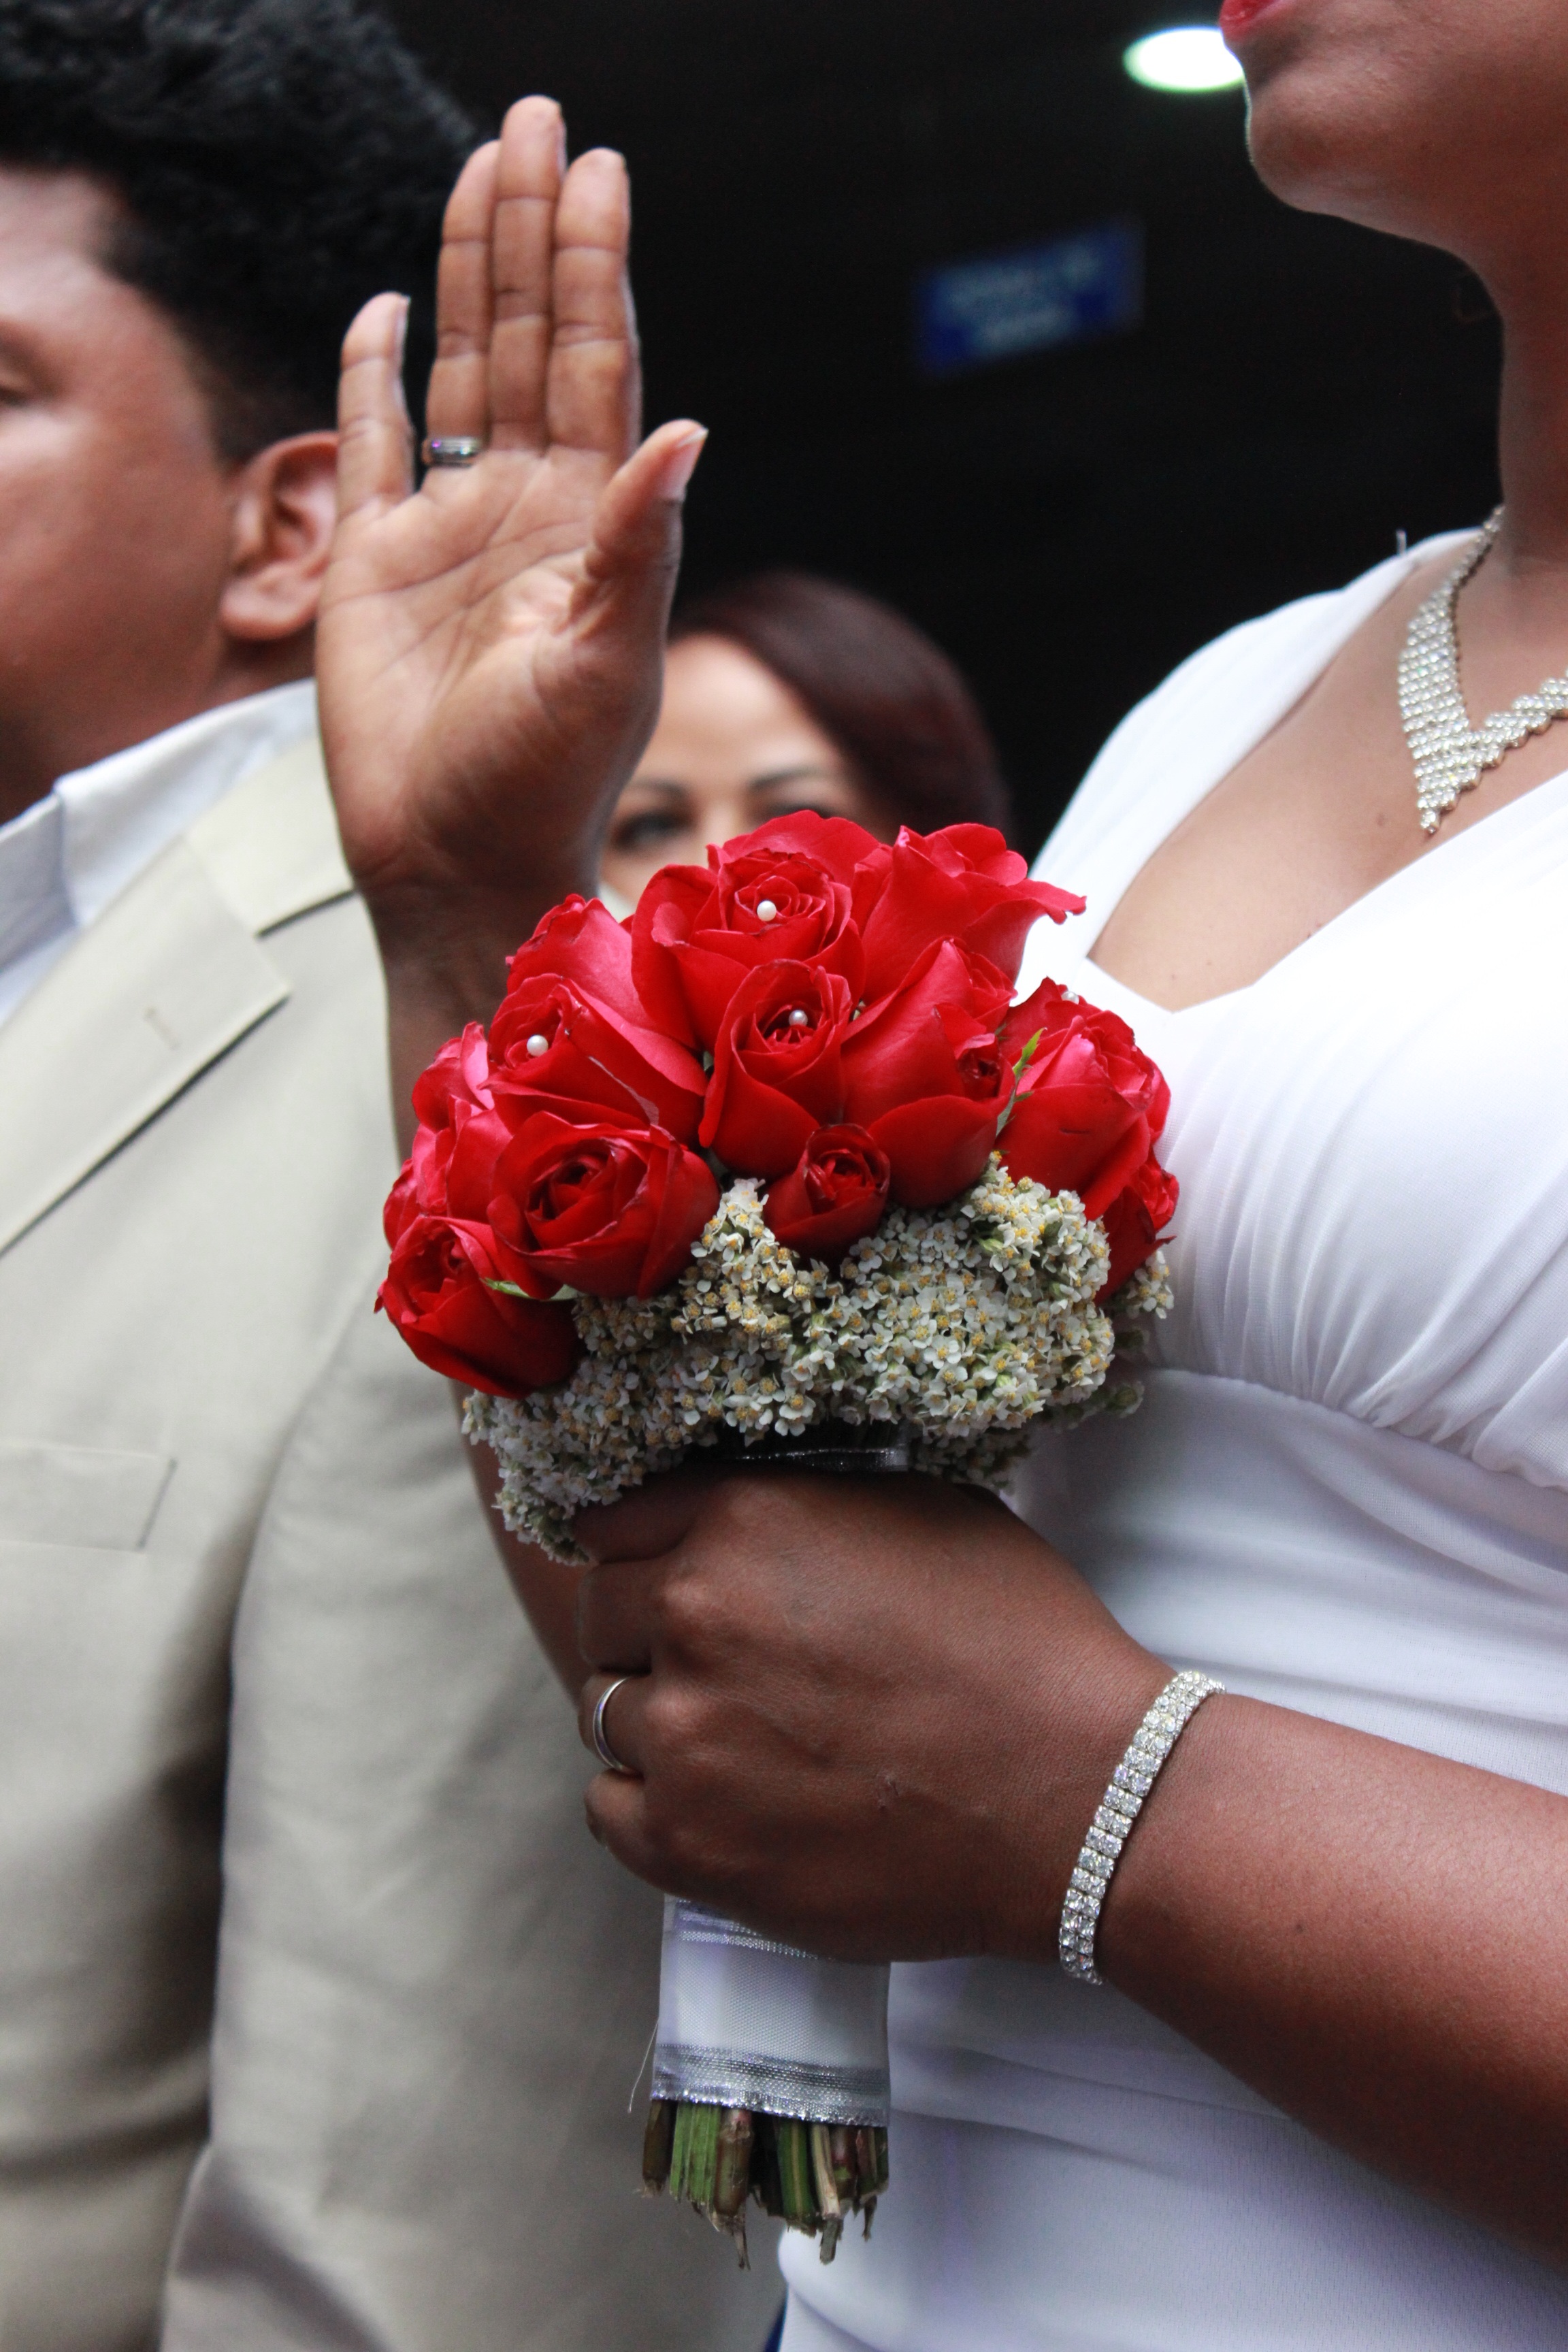
hand, man, landscape, horizon, person, people, sky, sun, woman, photography, flower, summer, male, love, red, drive, holiday, couple, romance, romantic, commitment, blue, wedding, bride, groom, married, marriage, zen, pray, celebrate, flowers, roses, sunny, ceremony, bank, happy, women, hands, selfie, photograph, culture, nice, silhouettes, races, rings, afternoon, floristry, if, uruguay, stealth, soledad, bella, raised, romantico, couple in love, grooms, pact, flower bouquet, seized